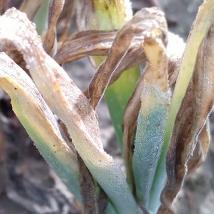
Crop: Onion
Condition: alternaria-d